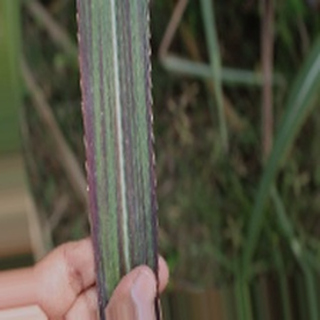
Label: sugarcane_bacterial_blight